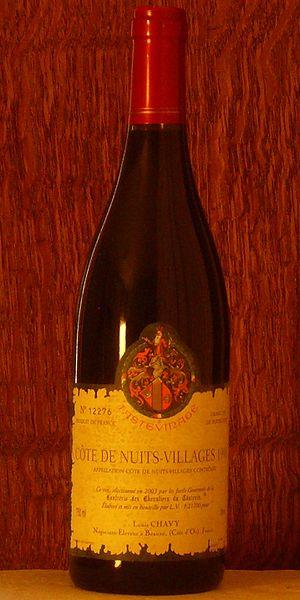
Bouteille de Côte de nuits
Un côte-de-nuits-villages, ou vins fins de la Côte de Nuits, est un vin français d'appellation d'origine contrôlée produit sur cinq communes des extrémités nord et sud du vignoble de la côte de Nuits : Corgoloin, Comblanchien, Premeaux-Prissey, Brochon et Fixin, dans le département de la Côte-d'Or en Bourgogne-Franche-Comté.